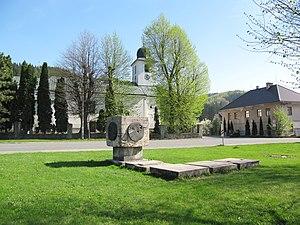
Halenkov est une commune du district de Vsetín, dans la région de Zlín, en République tchèque. Sa population s'élevait à 2 414 habitants en 2018.